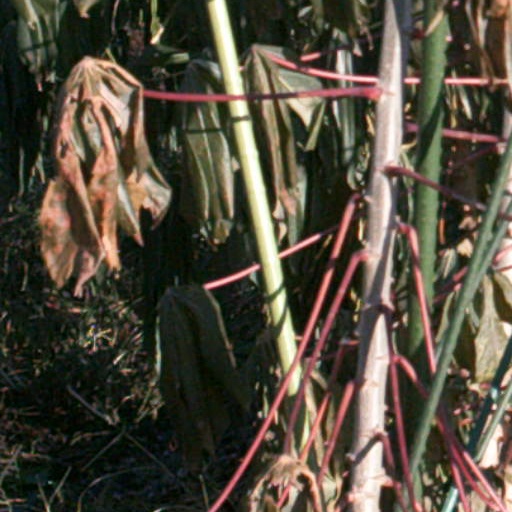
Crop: cassava